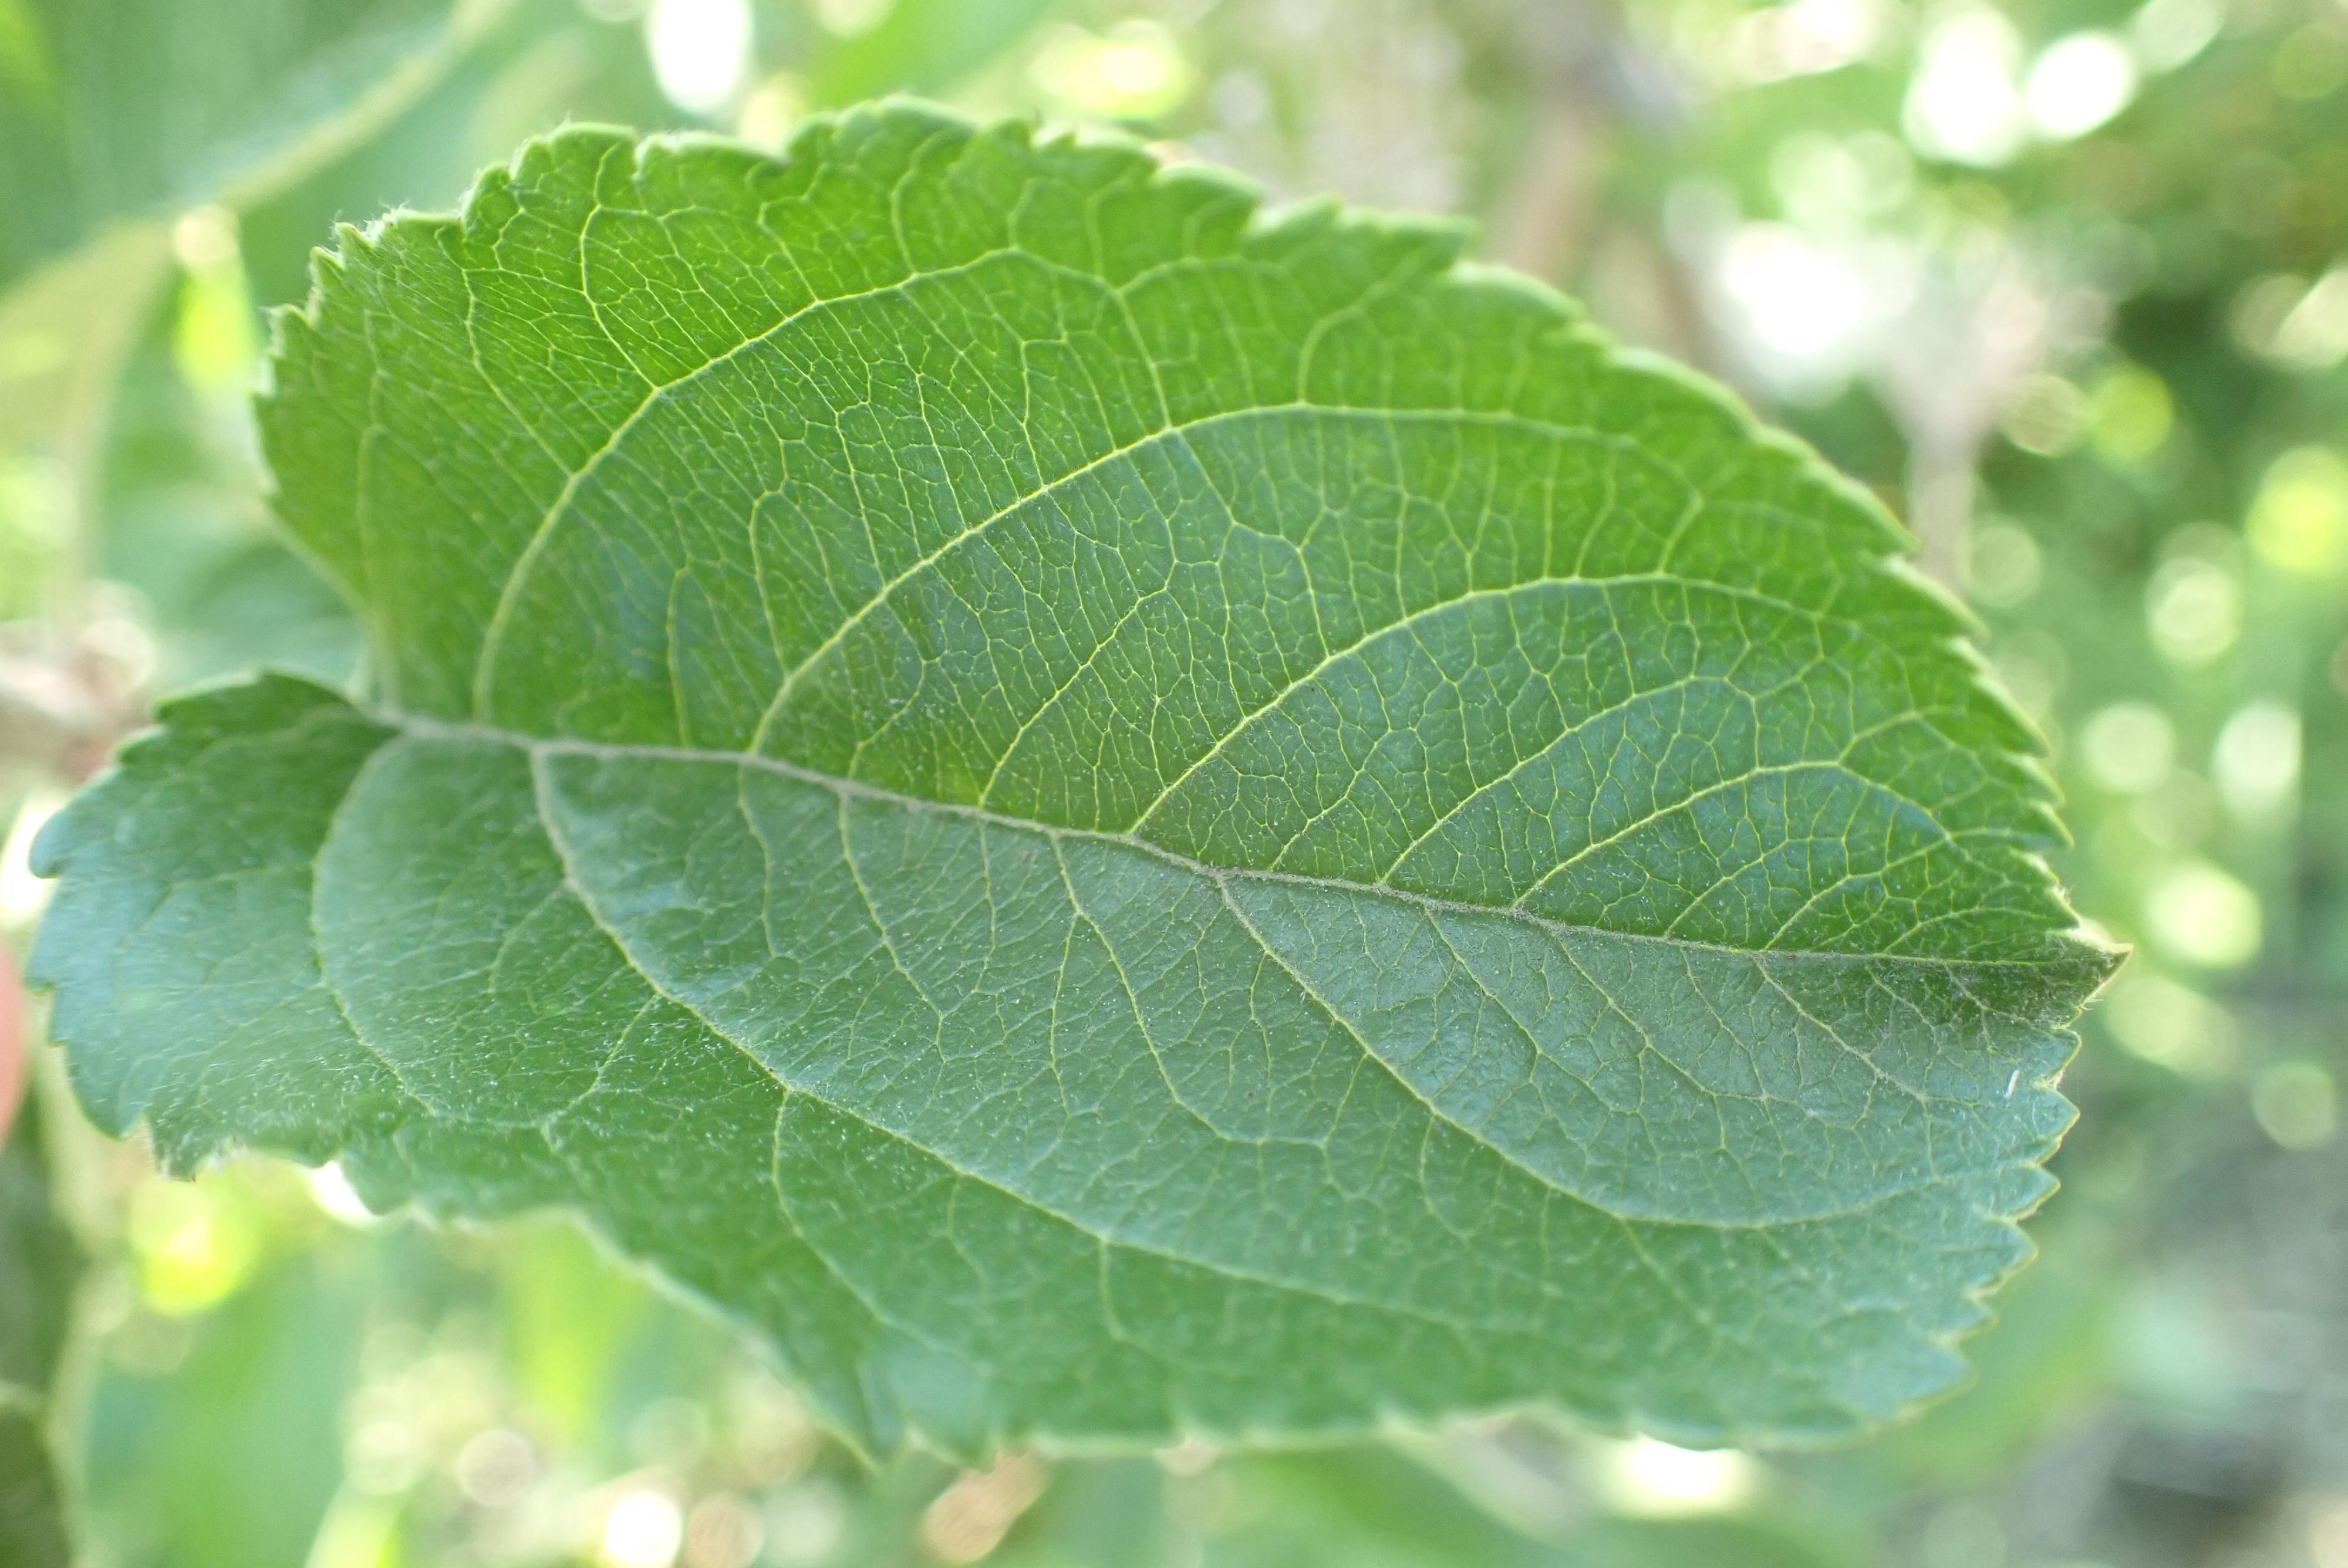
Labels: healthy